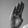
ASL letter: B